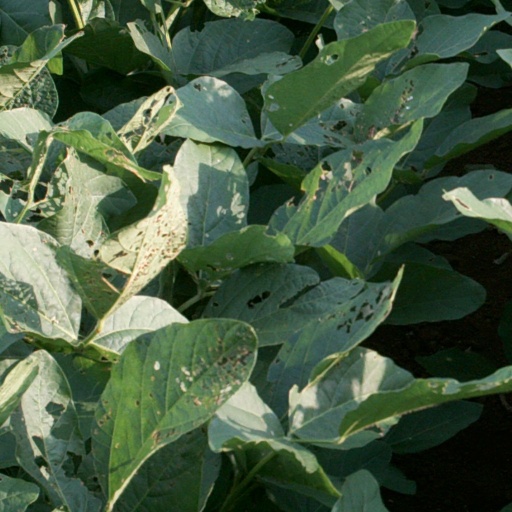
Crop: soybean